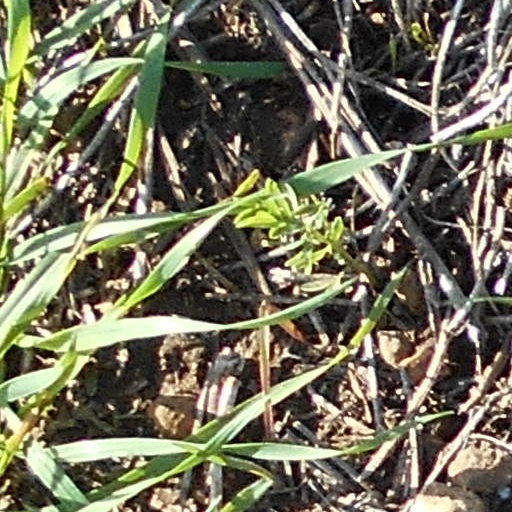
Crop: wheat